Sensory design

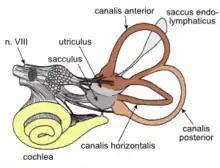
Vestibular sense system, the "sixth sense"

While multi-sensory experiences were only subjected to a few categories in the past, in modern day, the spectrum has expanded to acknowledge the importance of sensory design. Food used to be considered strictly as an experience for taste. Now, as the multi-sensorial trait of food has been known, marketers of food products and restaurants focus more on providing services that extend beyond the sense of taste.